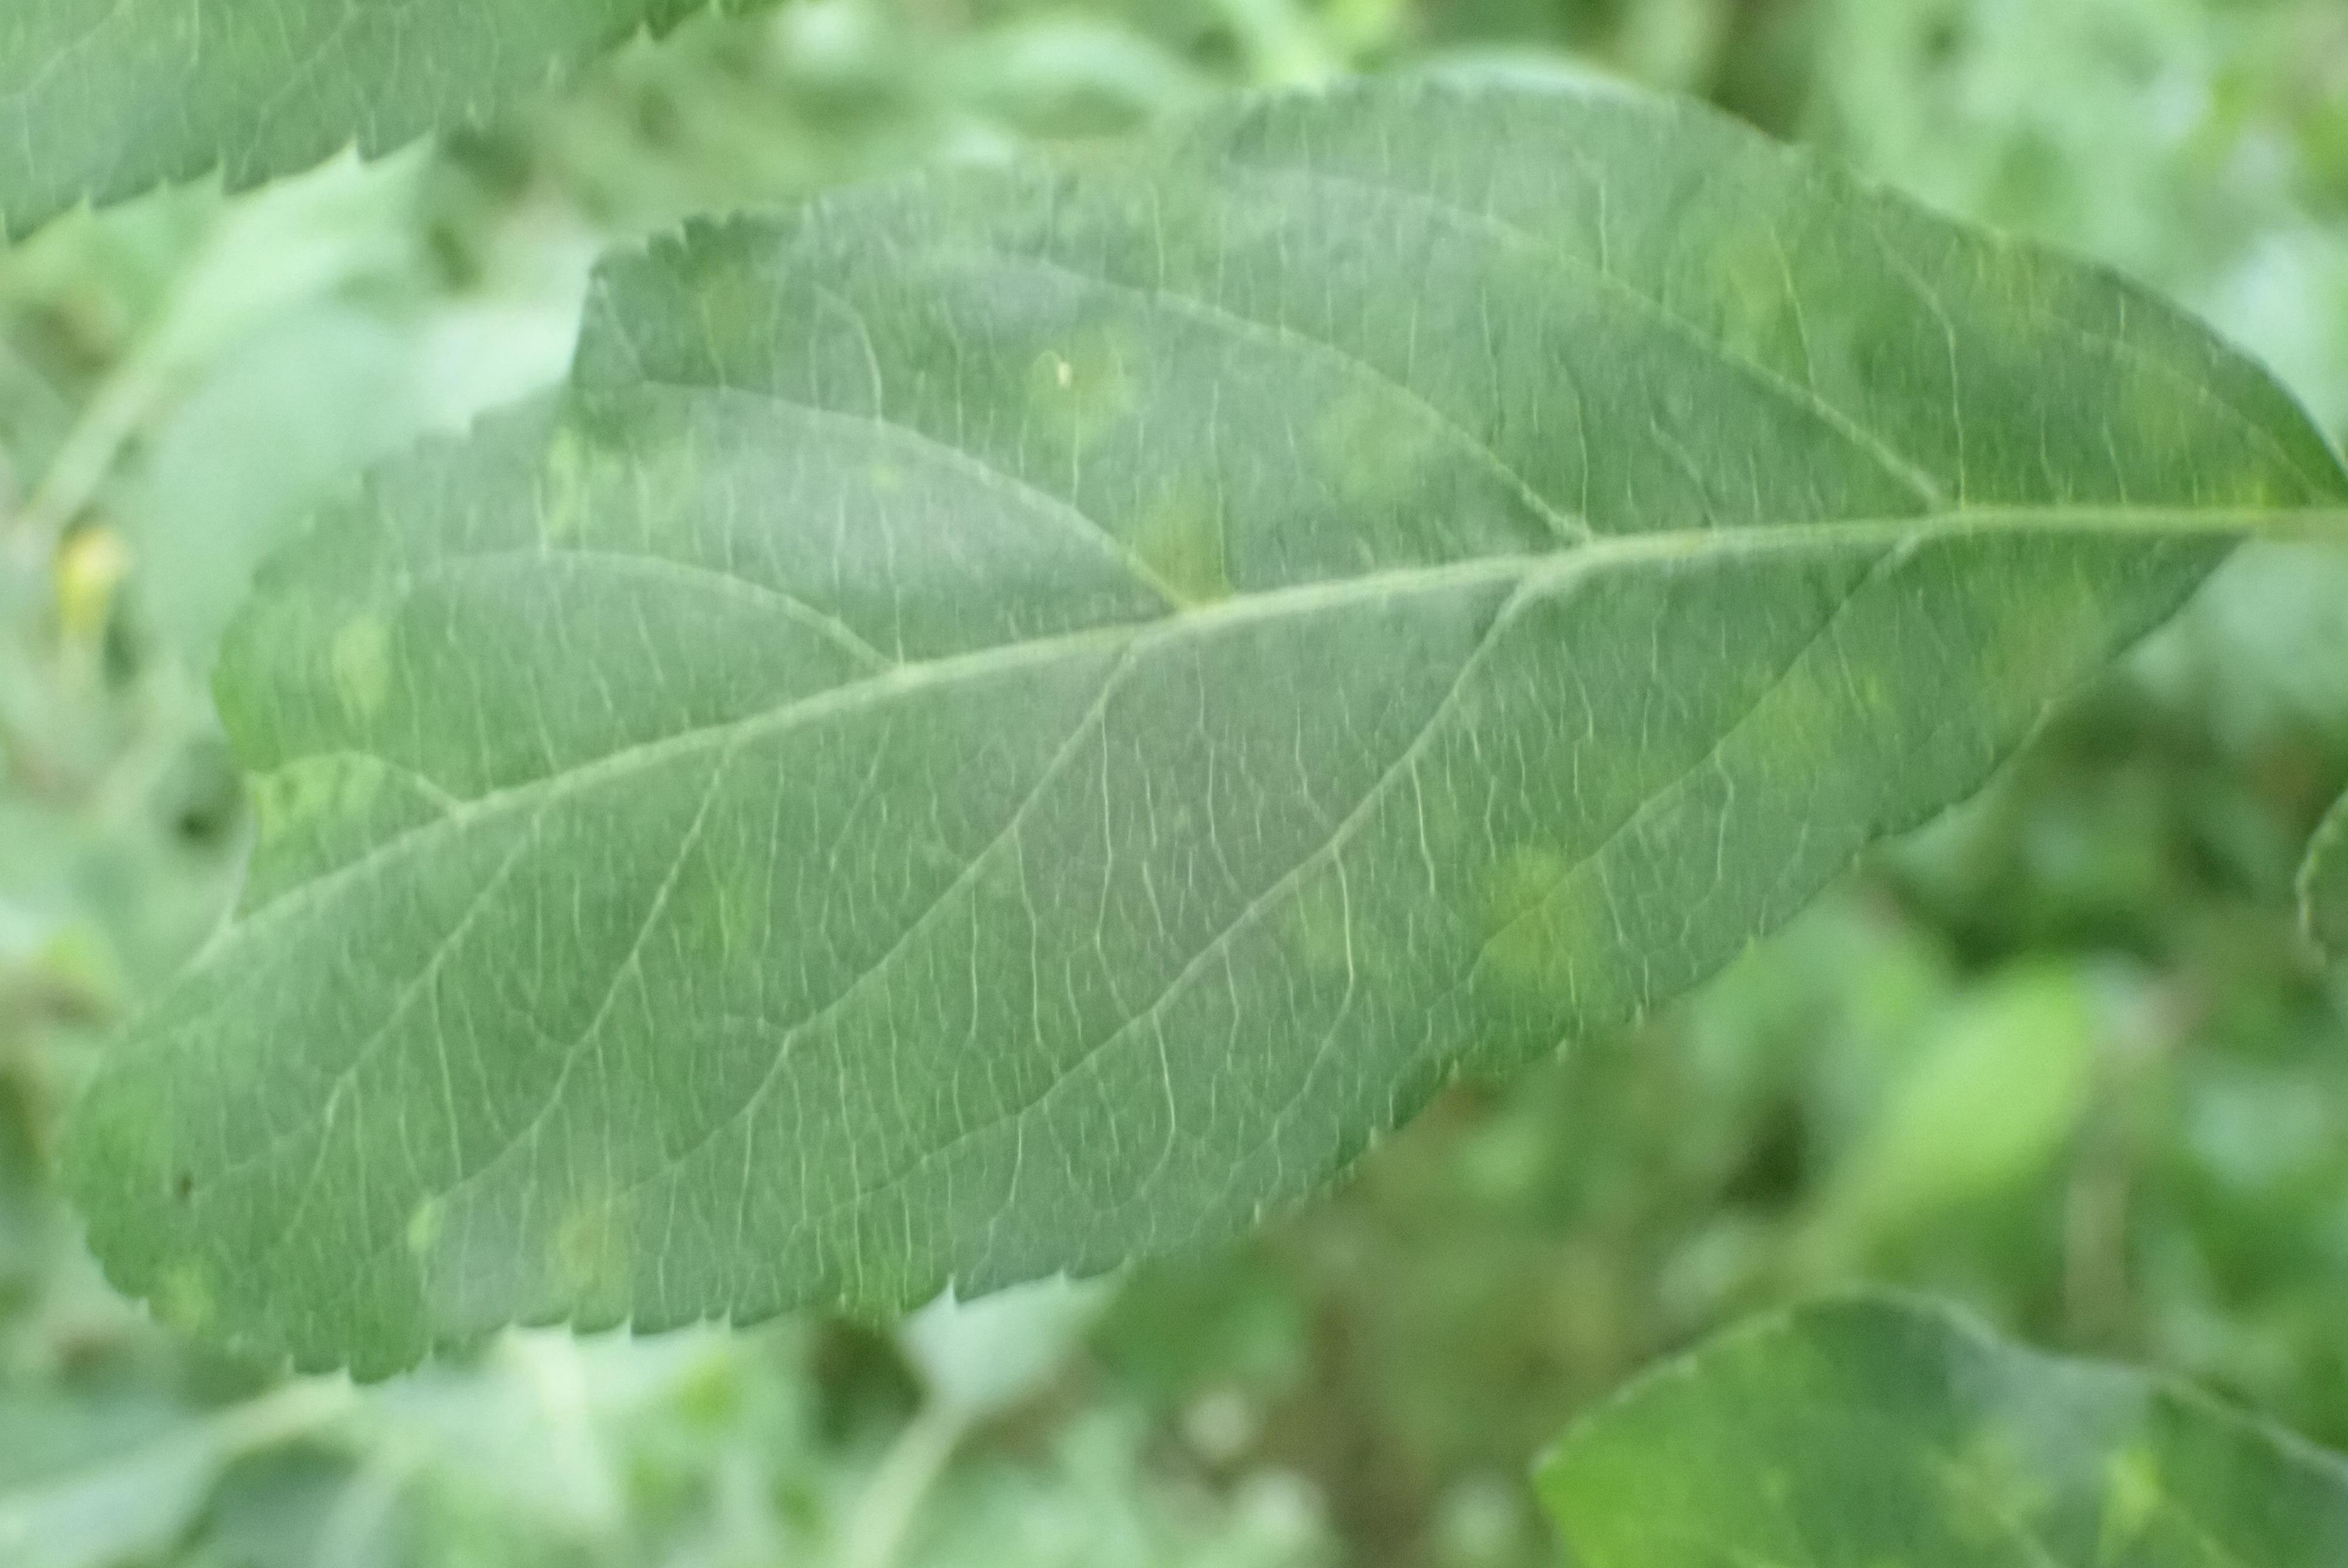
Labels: scab